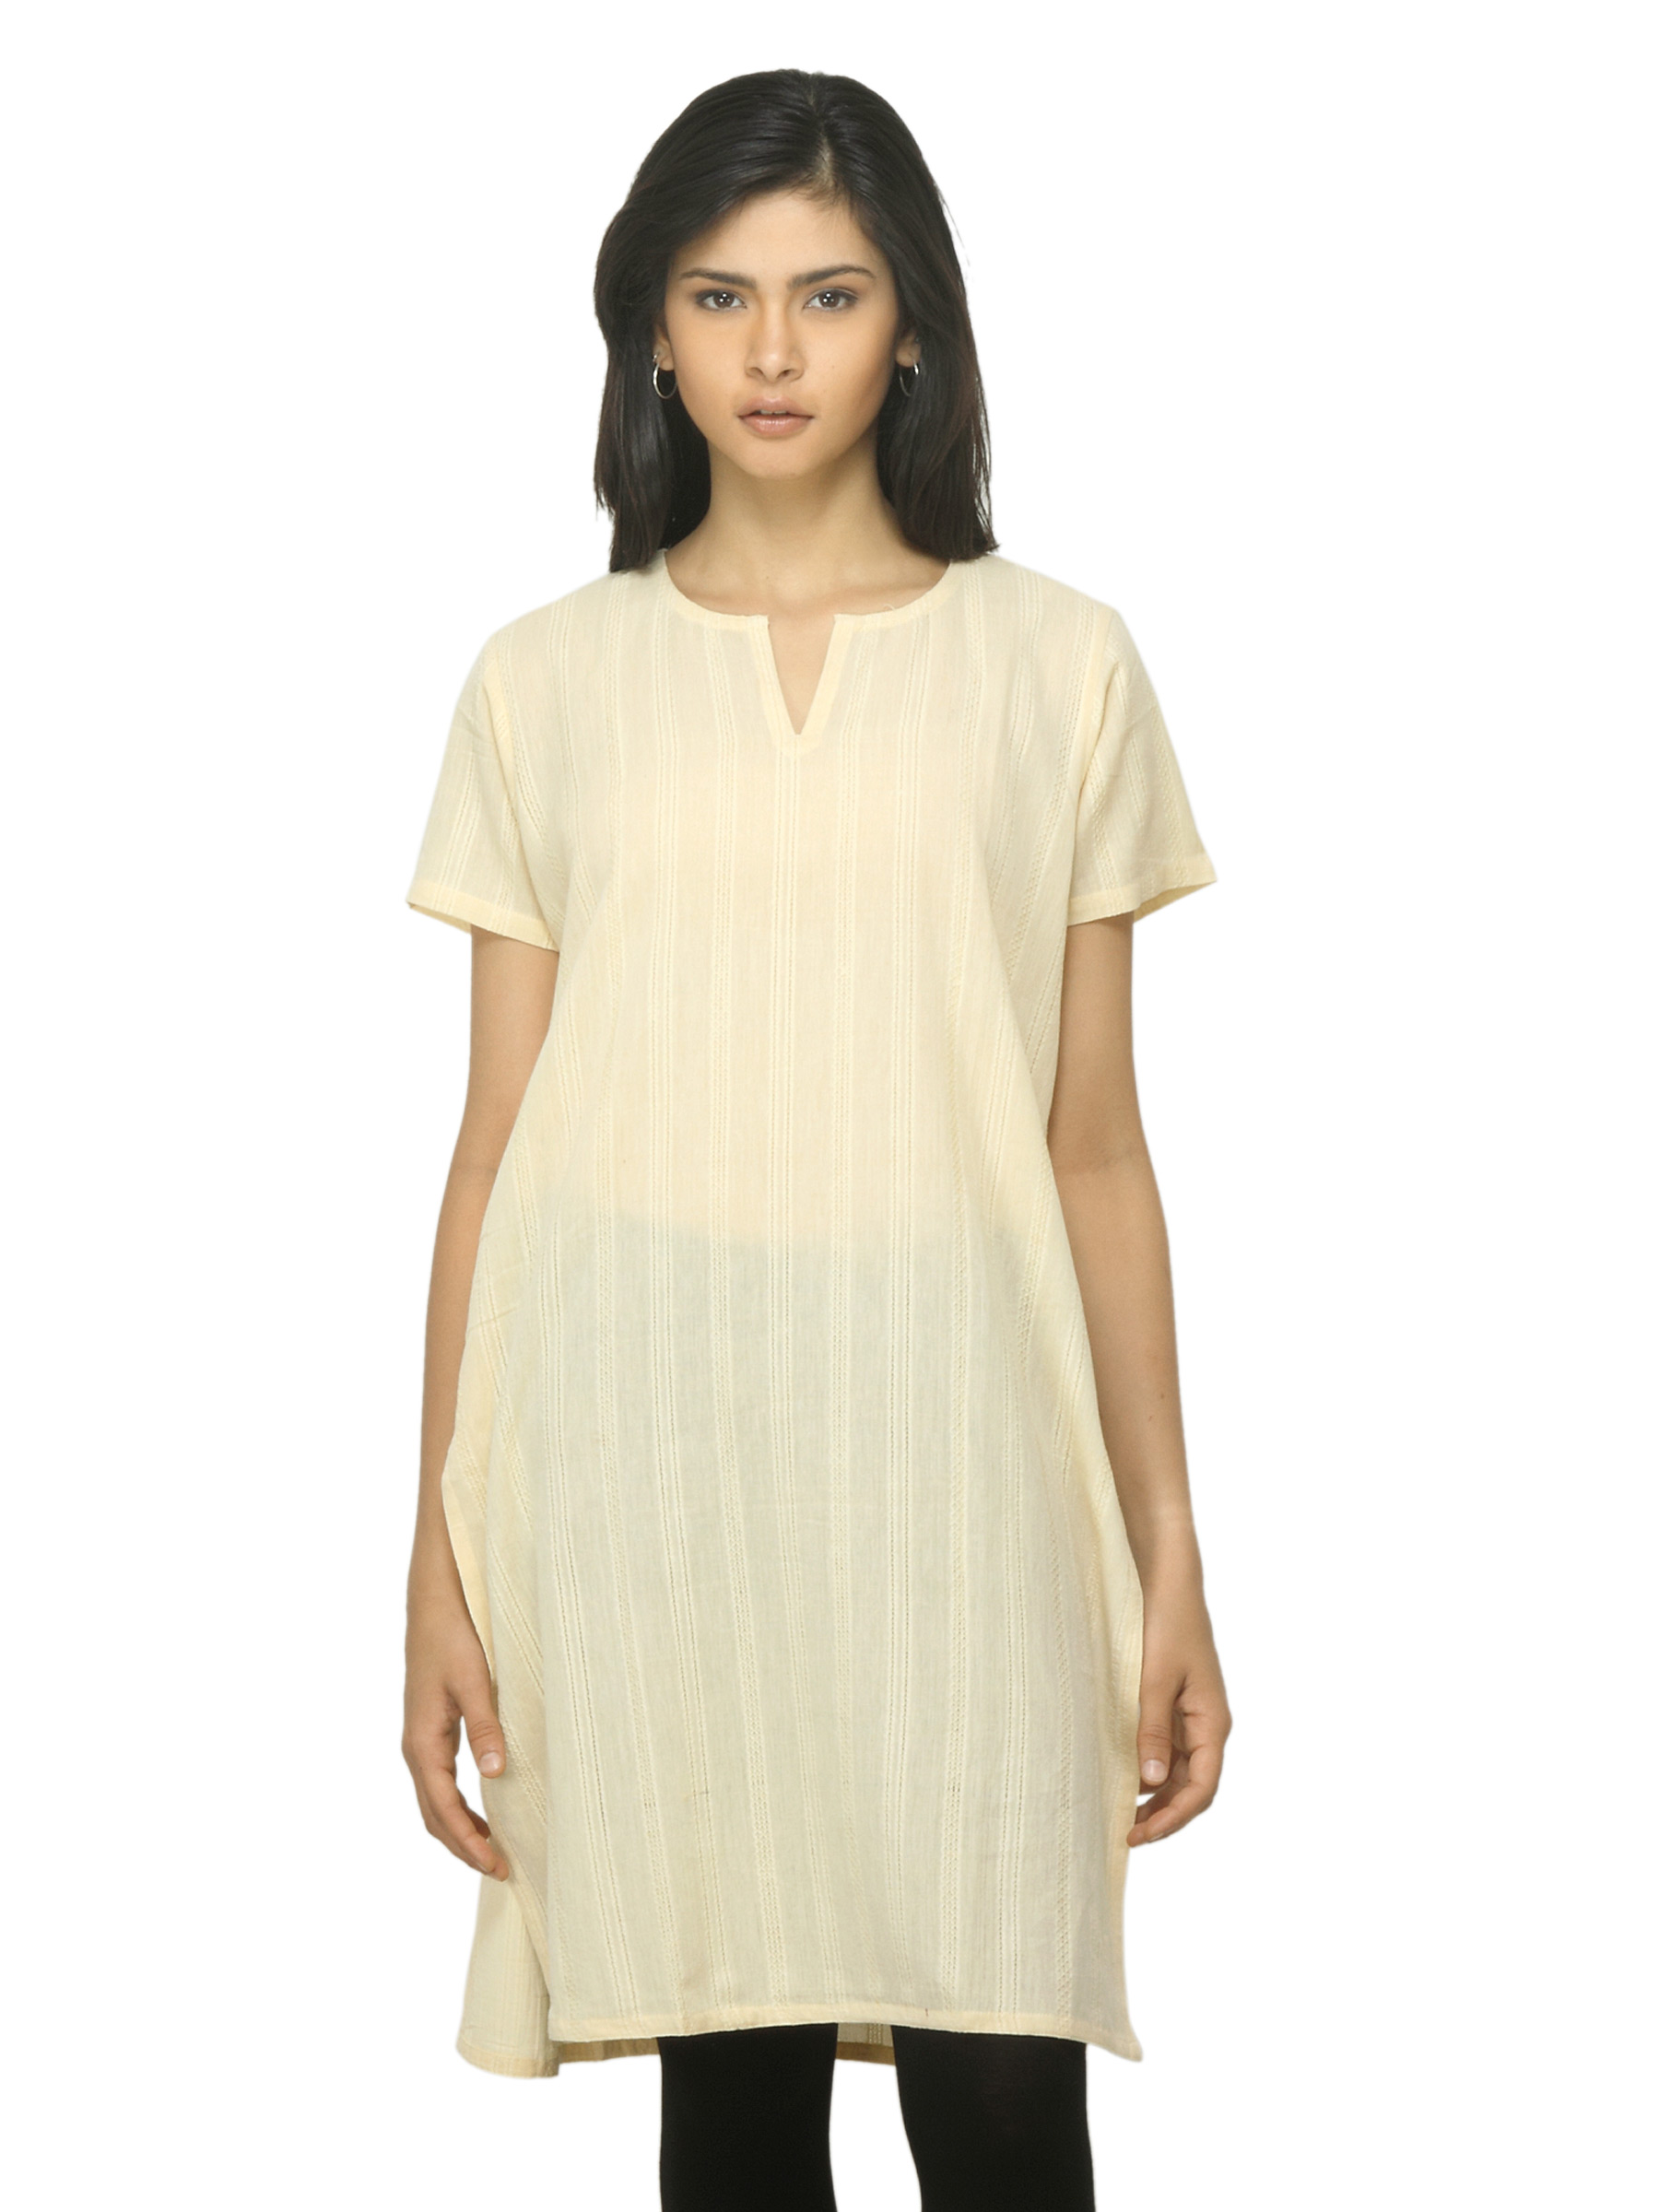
Fabindia Women Beige Kurta
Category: Apparel / Topwear / Kurtas
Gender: Women
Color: Beige
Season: Summer 2012
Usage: Ethnic